Question: Please indicate a possible affordance area of baseball bat that can be used for holding
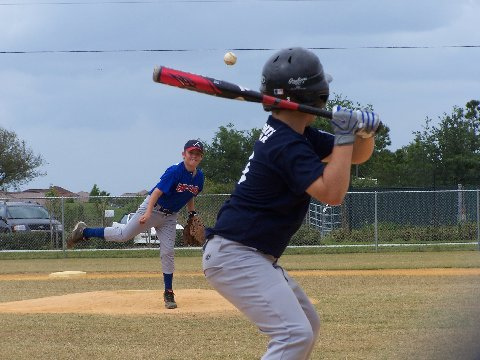
Answer: [320.681, 106.616, 384.41, 132.379]